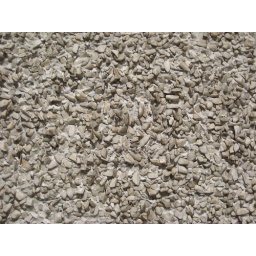
This was the texture of the wall of a building I walked by on Cass Avenue.